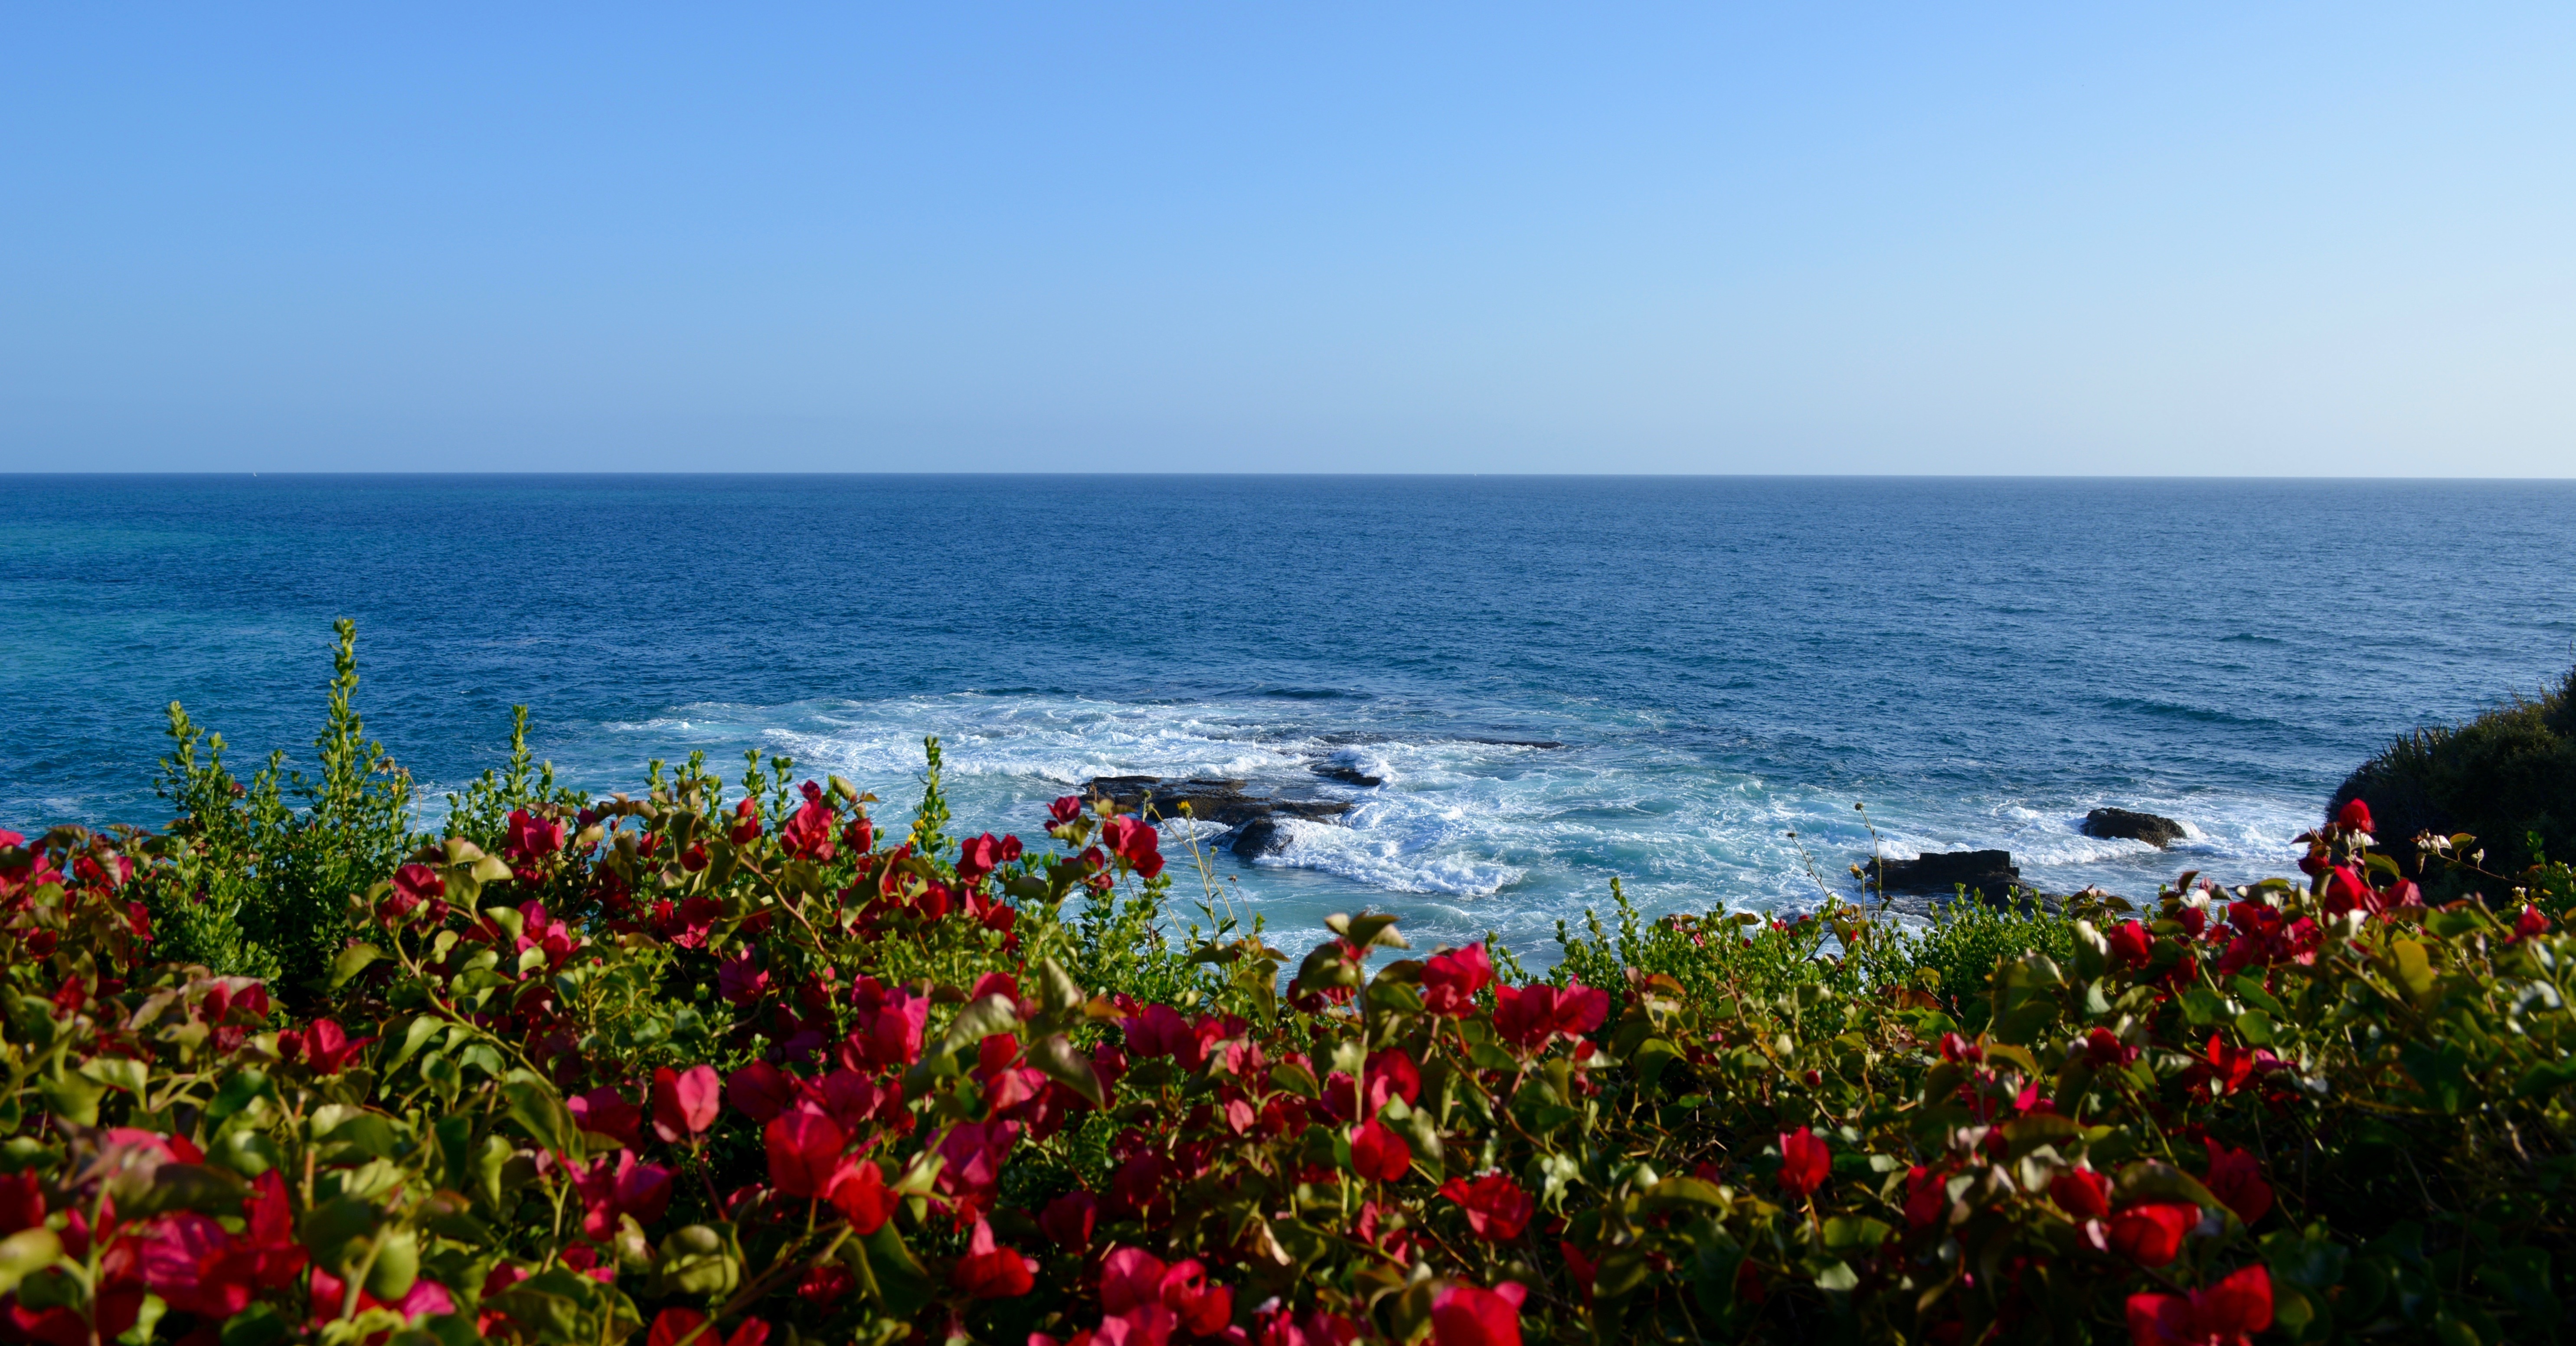
beach, sea, coast, ocean, horizon, shore, flower, vacation, bay, body of water, cape, coastline view